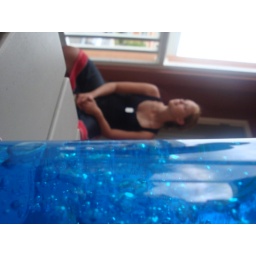
Girl sitting down looking into the world in background of a blue water-like substance.